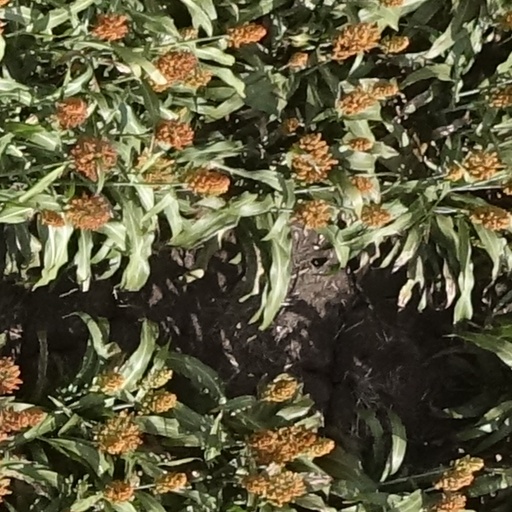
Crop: sorghum